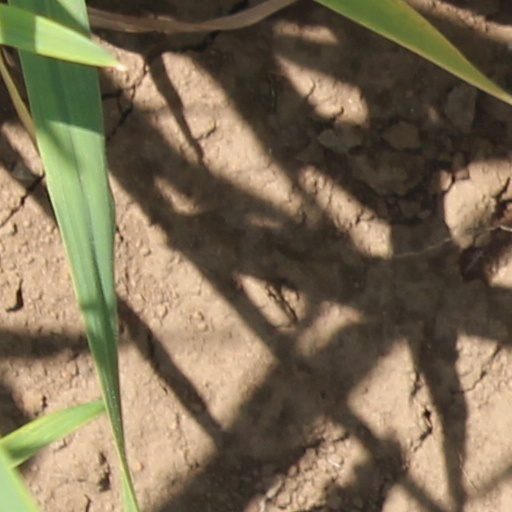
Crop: wheat